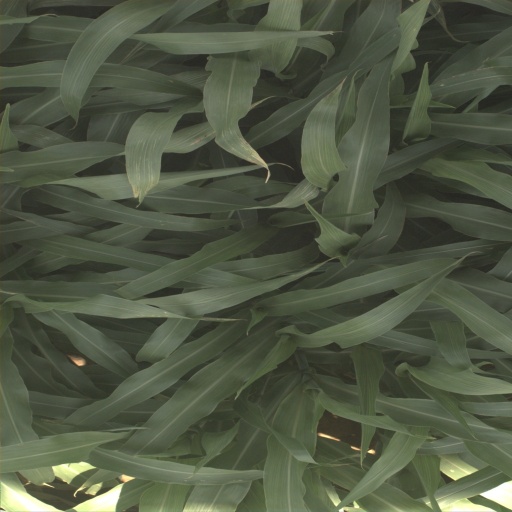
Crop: sorghum